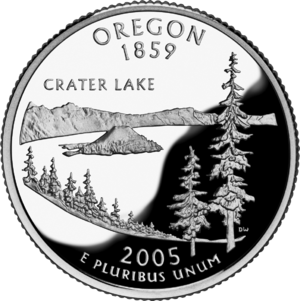
Les 50 State Quarters sont une série de cinquante pièces d'un quart de dollar américain émise par l'United States Mint de 1999 à 2008 pour faire connaître les différents États des États-Unis. Ces pièces ont été émises au rythme de cinq par an, par ordre d'entrée des États dans l'Union.
Le parc national de Crater Lake est un parc national américain, caractérisé par la présence en son sein du Crater Lake qui, avec ses 592 m de profondeur, est le lac le plus profond du pays. Couvrant une superficie de 53 km², le parc est situé dans une zone montagneuse et boisée du sud de l'Oregon, à la jonction des comtés de Klamath, Jackson et Douglas.